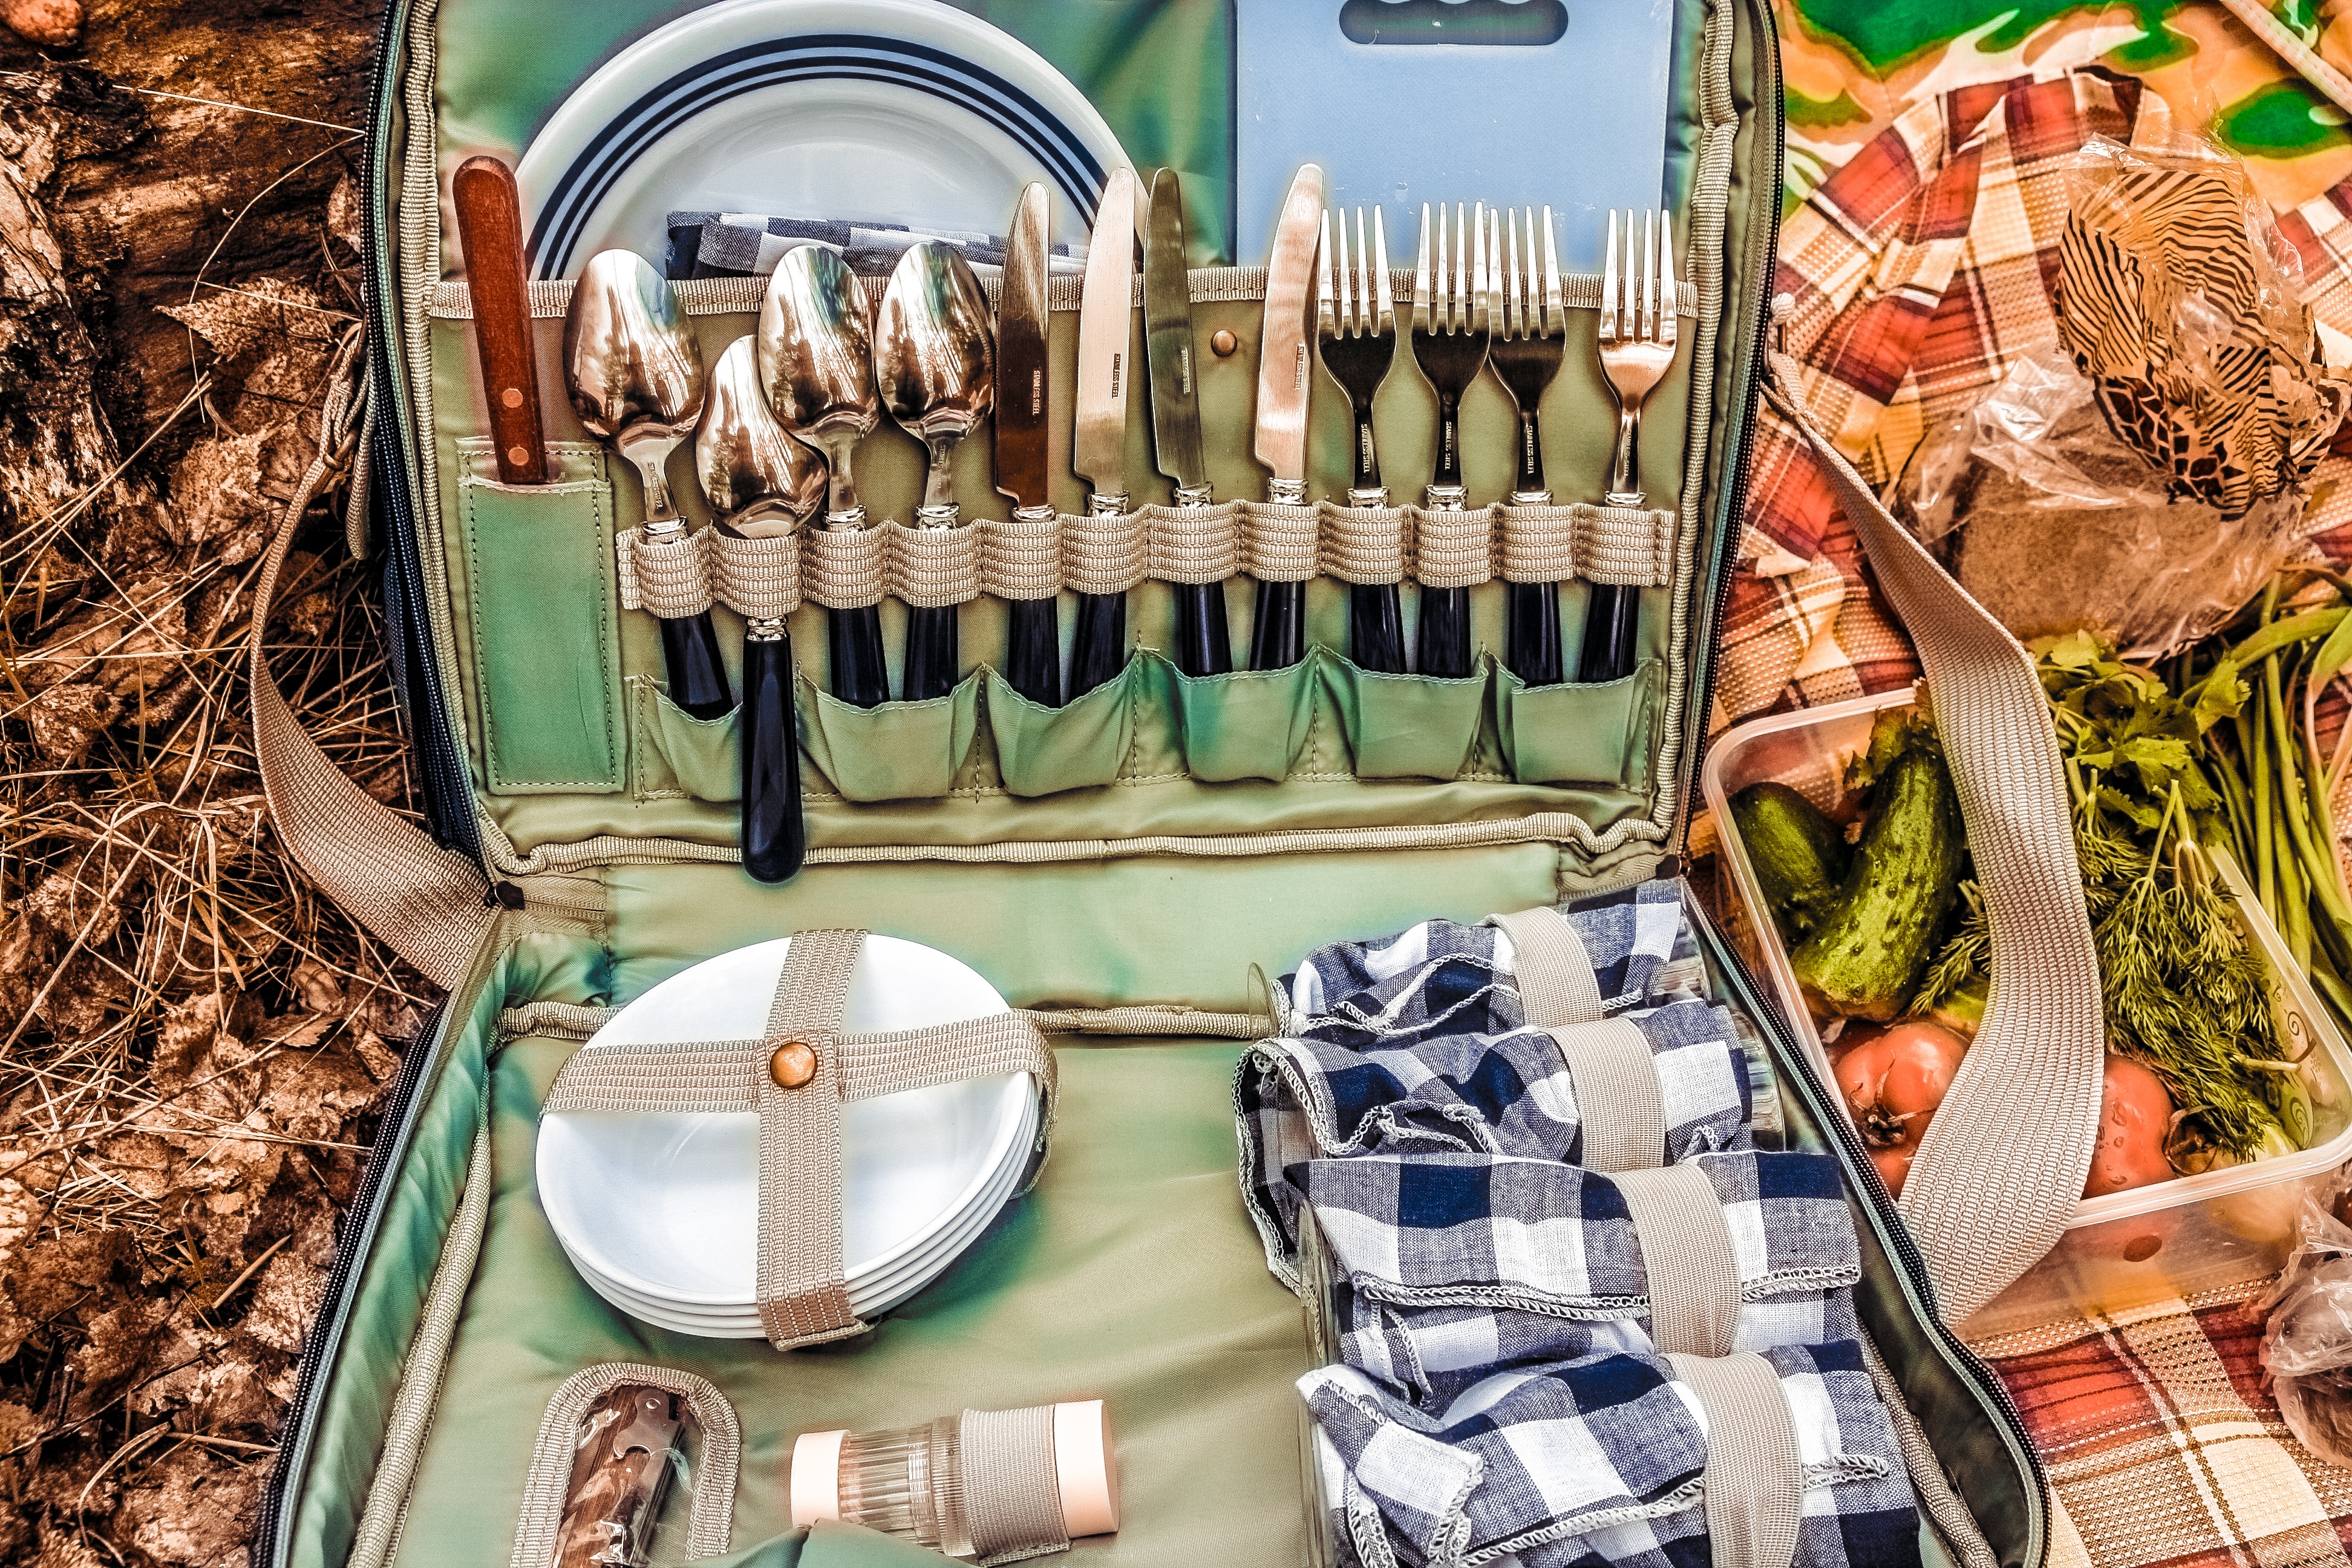
summer, vacation, recreation, meal, food, product, picnic, selling, on the nature